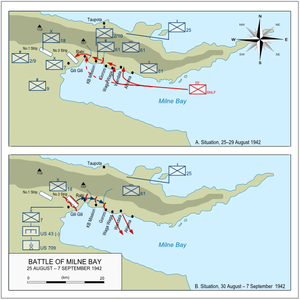
La bataille de la baie de Milne a été une bataille de la campagne de Nouvelle-Guinée, théâtre de la guerre du Pacifique durant la Seconde Guerre mondiale. Les troupes japonaises ont attaqué la base australienne de la baie de Milne, à la pointe orientale de la Nouvelle-Guinée le 25 août 1942 et les combats ont continué jusqu'à ce que les Japonais se retirent le 5 septembre 1942. Cependant la résistance armée ne s'est terminée que le 7 septembre 1942. Ce fut la première bataille de la campagne du Pacifique dans laquelle les troupes alliées infligèrent une défaite décisive aux forces terrestres japonaises, les forçant à se retirer et abandonner complètement leur objectif.